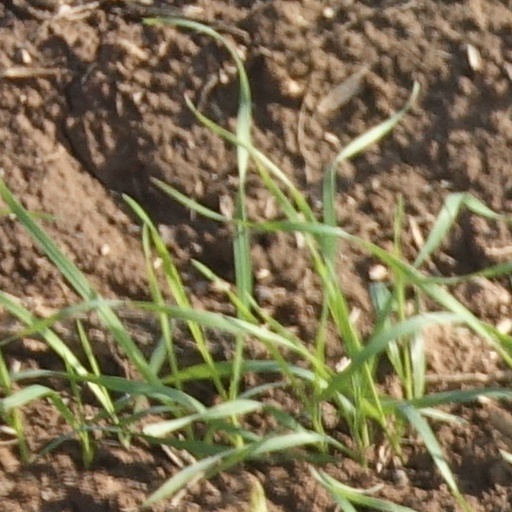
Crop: wheat